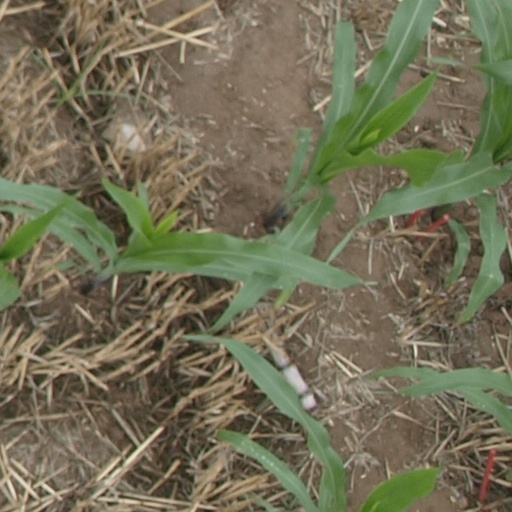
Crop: maize; corn